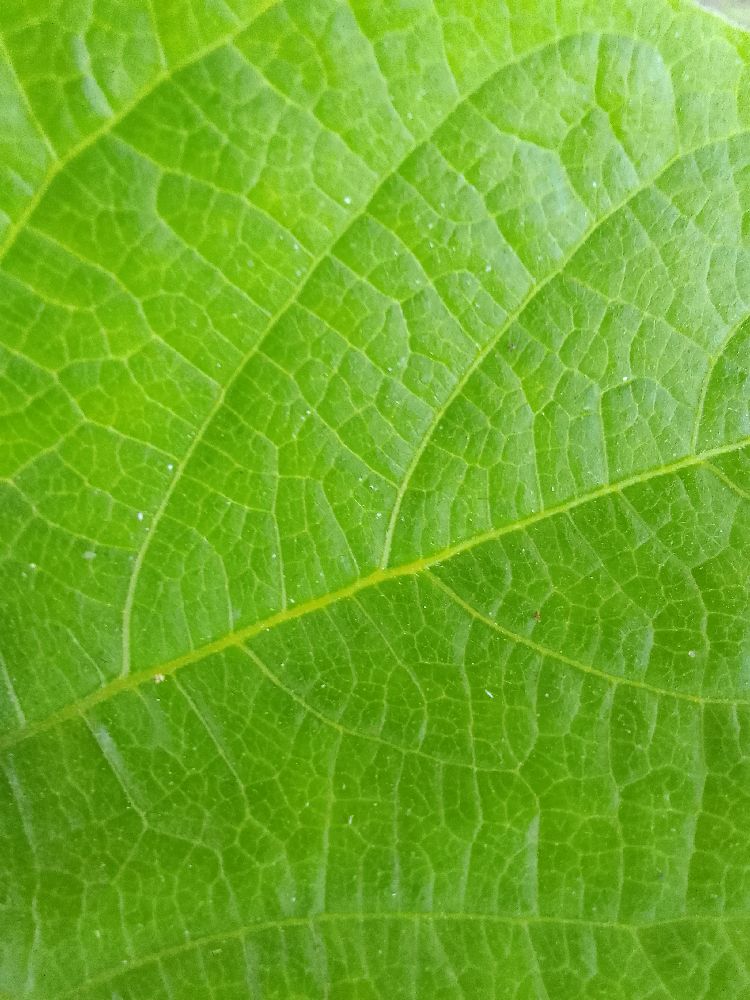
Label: healthy